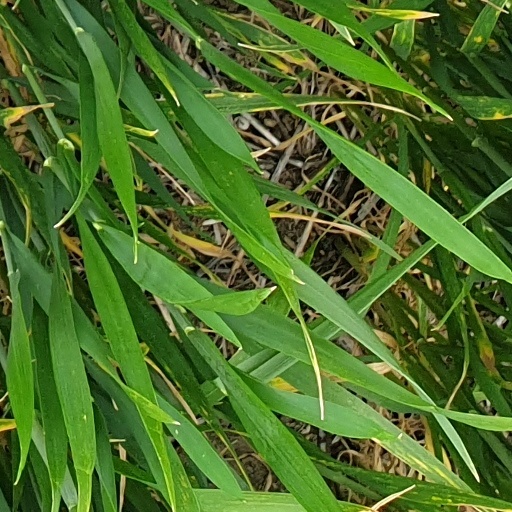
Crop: wheat